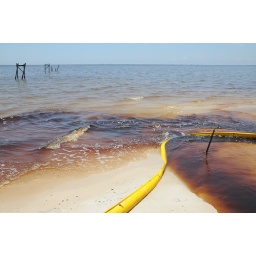
oil in water and oil on beach with boom__7325 web